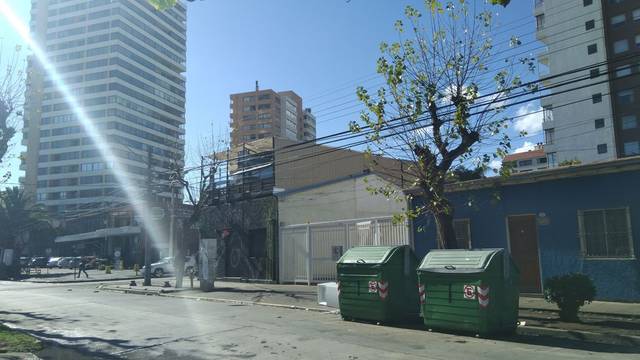
Region: Chile
Coordinates: -33.016, -71.555